Aniconism in Christianity

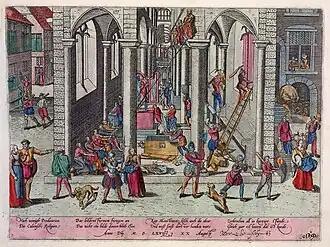
Print of the destruction in the Church of Our Lady in Antwerp by Calvinists, the "signature event" of the Beeldenstorm, August 20, 1566, by Frans Hogenberg

Opposition to religious imagery was a feature of proto-Protestant movements such as the Lollards in England.